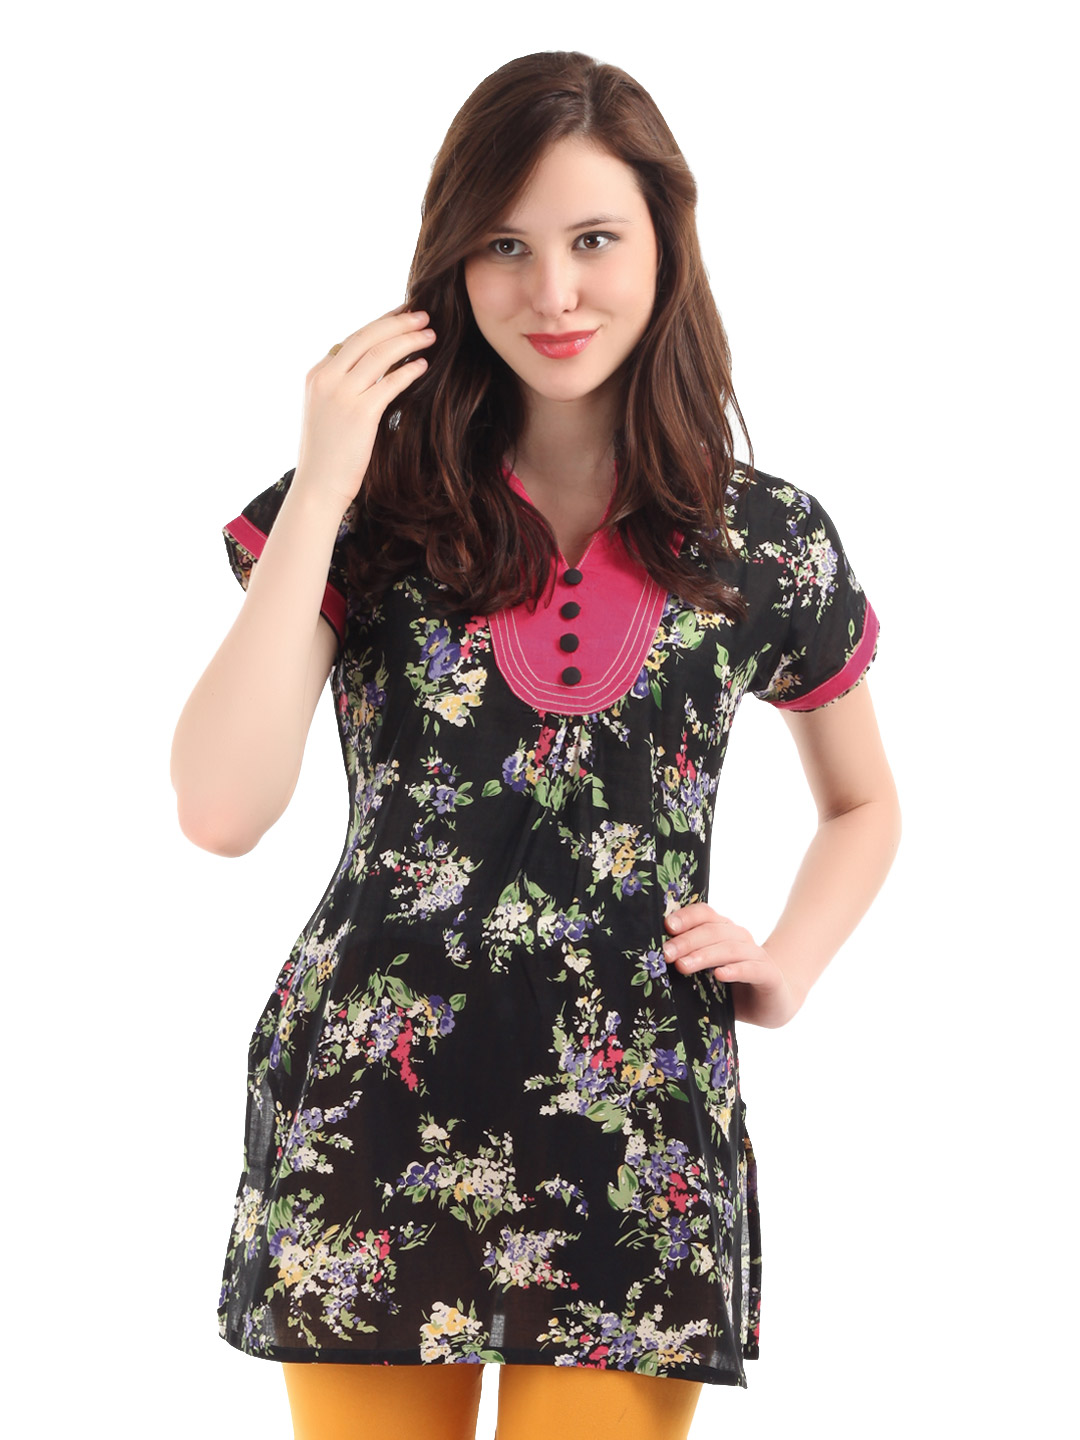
Diva Women Black Floral Print Kurti
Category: Apparel / Topwear / Kurtas
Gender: Women
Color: Black
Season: Summer 2012
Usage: Ethnic